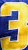
Number: 3